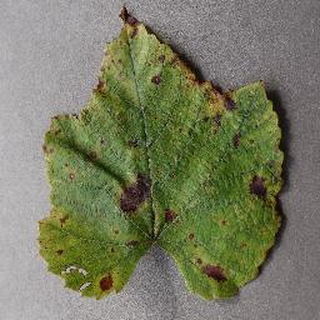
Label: grape_leaf_blight